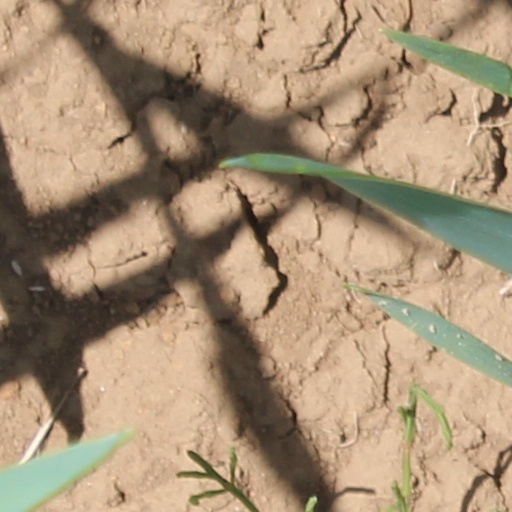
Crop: wheat